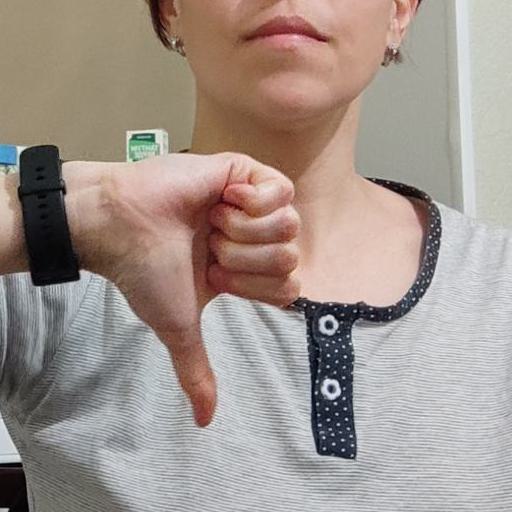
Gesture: dislike